HMS Euphrates (1813)

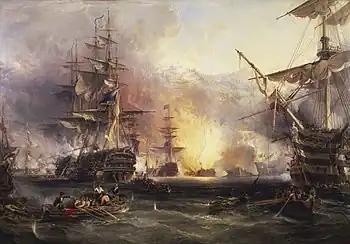

Ten days after receiving the first despatch from Exmouth, Preston received another. This time the captain acceded and set forth in "Euphrates"; however soon afterwards he ordered the frigate to change course for Marseille, where Preston intended to fulfil previous orders to meet with Maitland. The crew, worried about his state of mind, attempted but failed to change course again. "Euphrates" was still anchored at Marseille when it received word of Exmouth's successful attack on Algiers, which took place on 27 August. The frigate afterwards returned to service at Corfu.